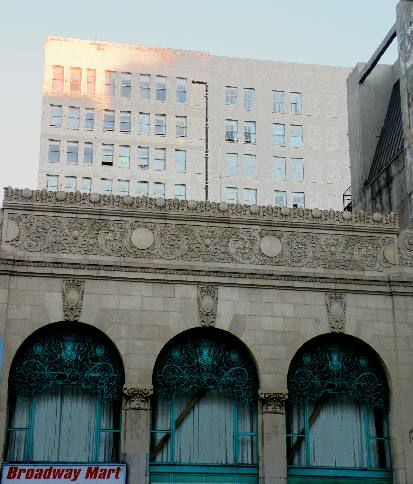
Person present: No